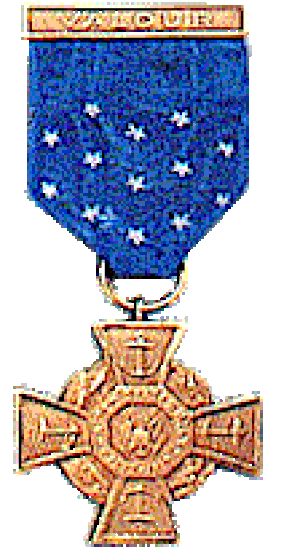
La Medal of Honor est la plus haute distinction militaire des États-Unis. Il en existe trois versions différentes : celle de l'US Army, celle de l'US Navy et celle de l'US Air Force. Le ruban de la médaille est identique dans les trois versions.